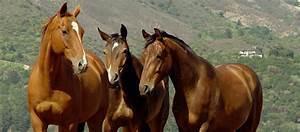
horse